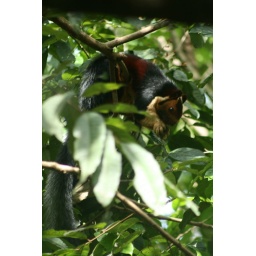
Giant malabar squirrel.found in the rain forests of kerala,india.lives on trees and feeds on fruits and seeds